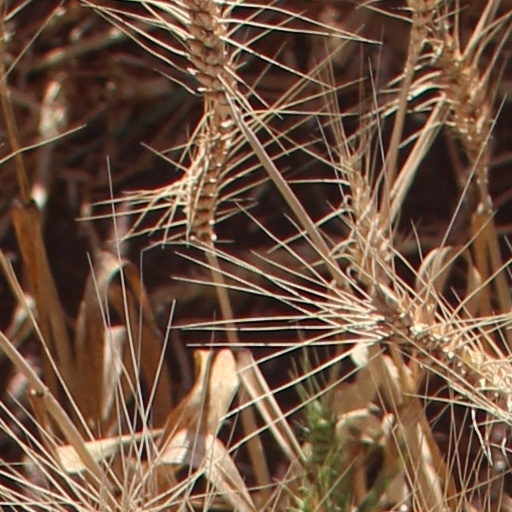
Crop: wheat